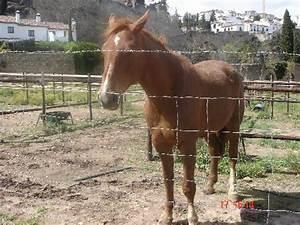
horse